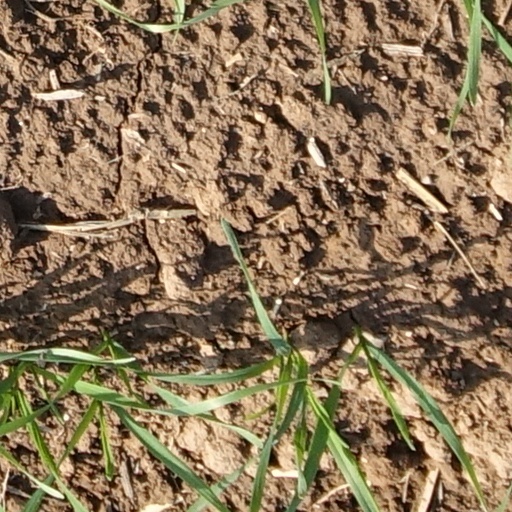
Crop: wheat